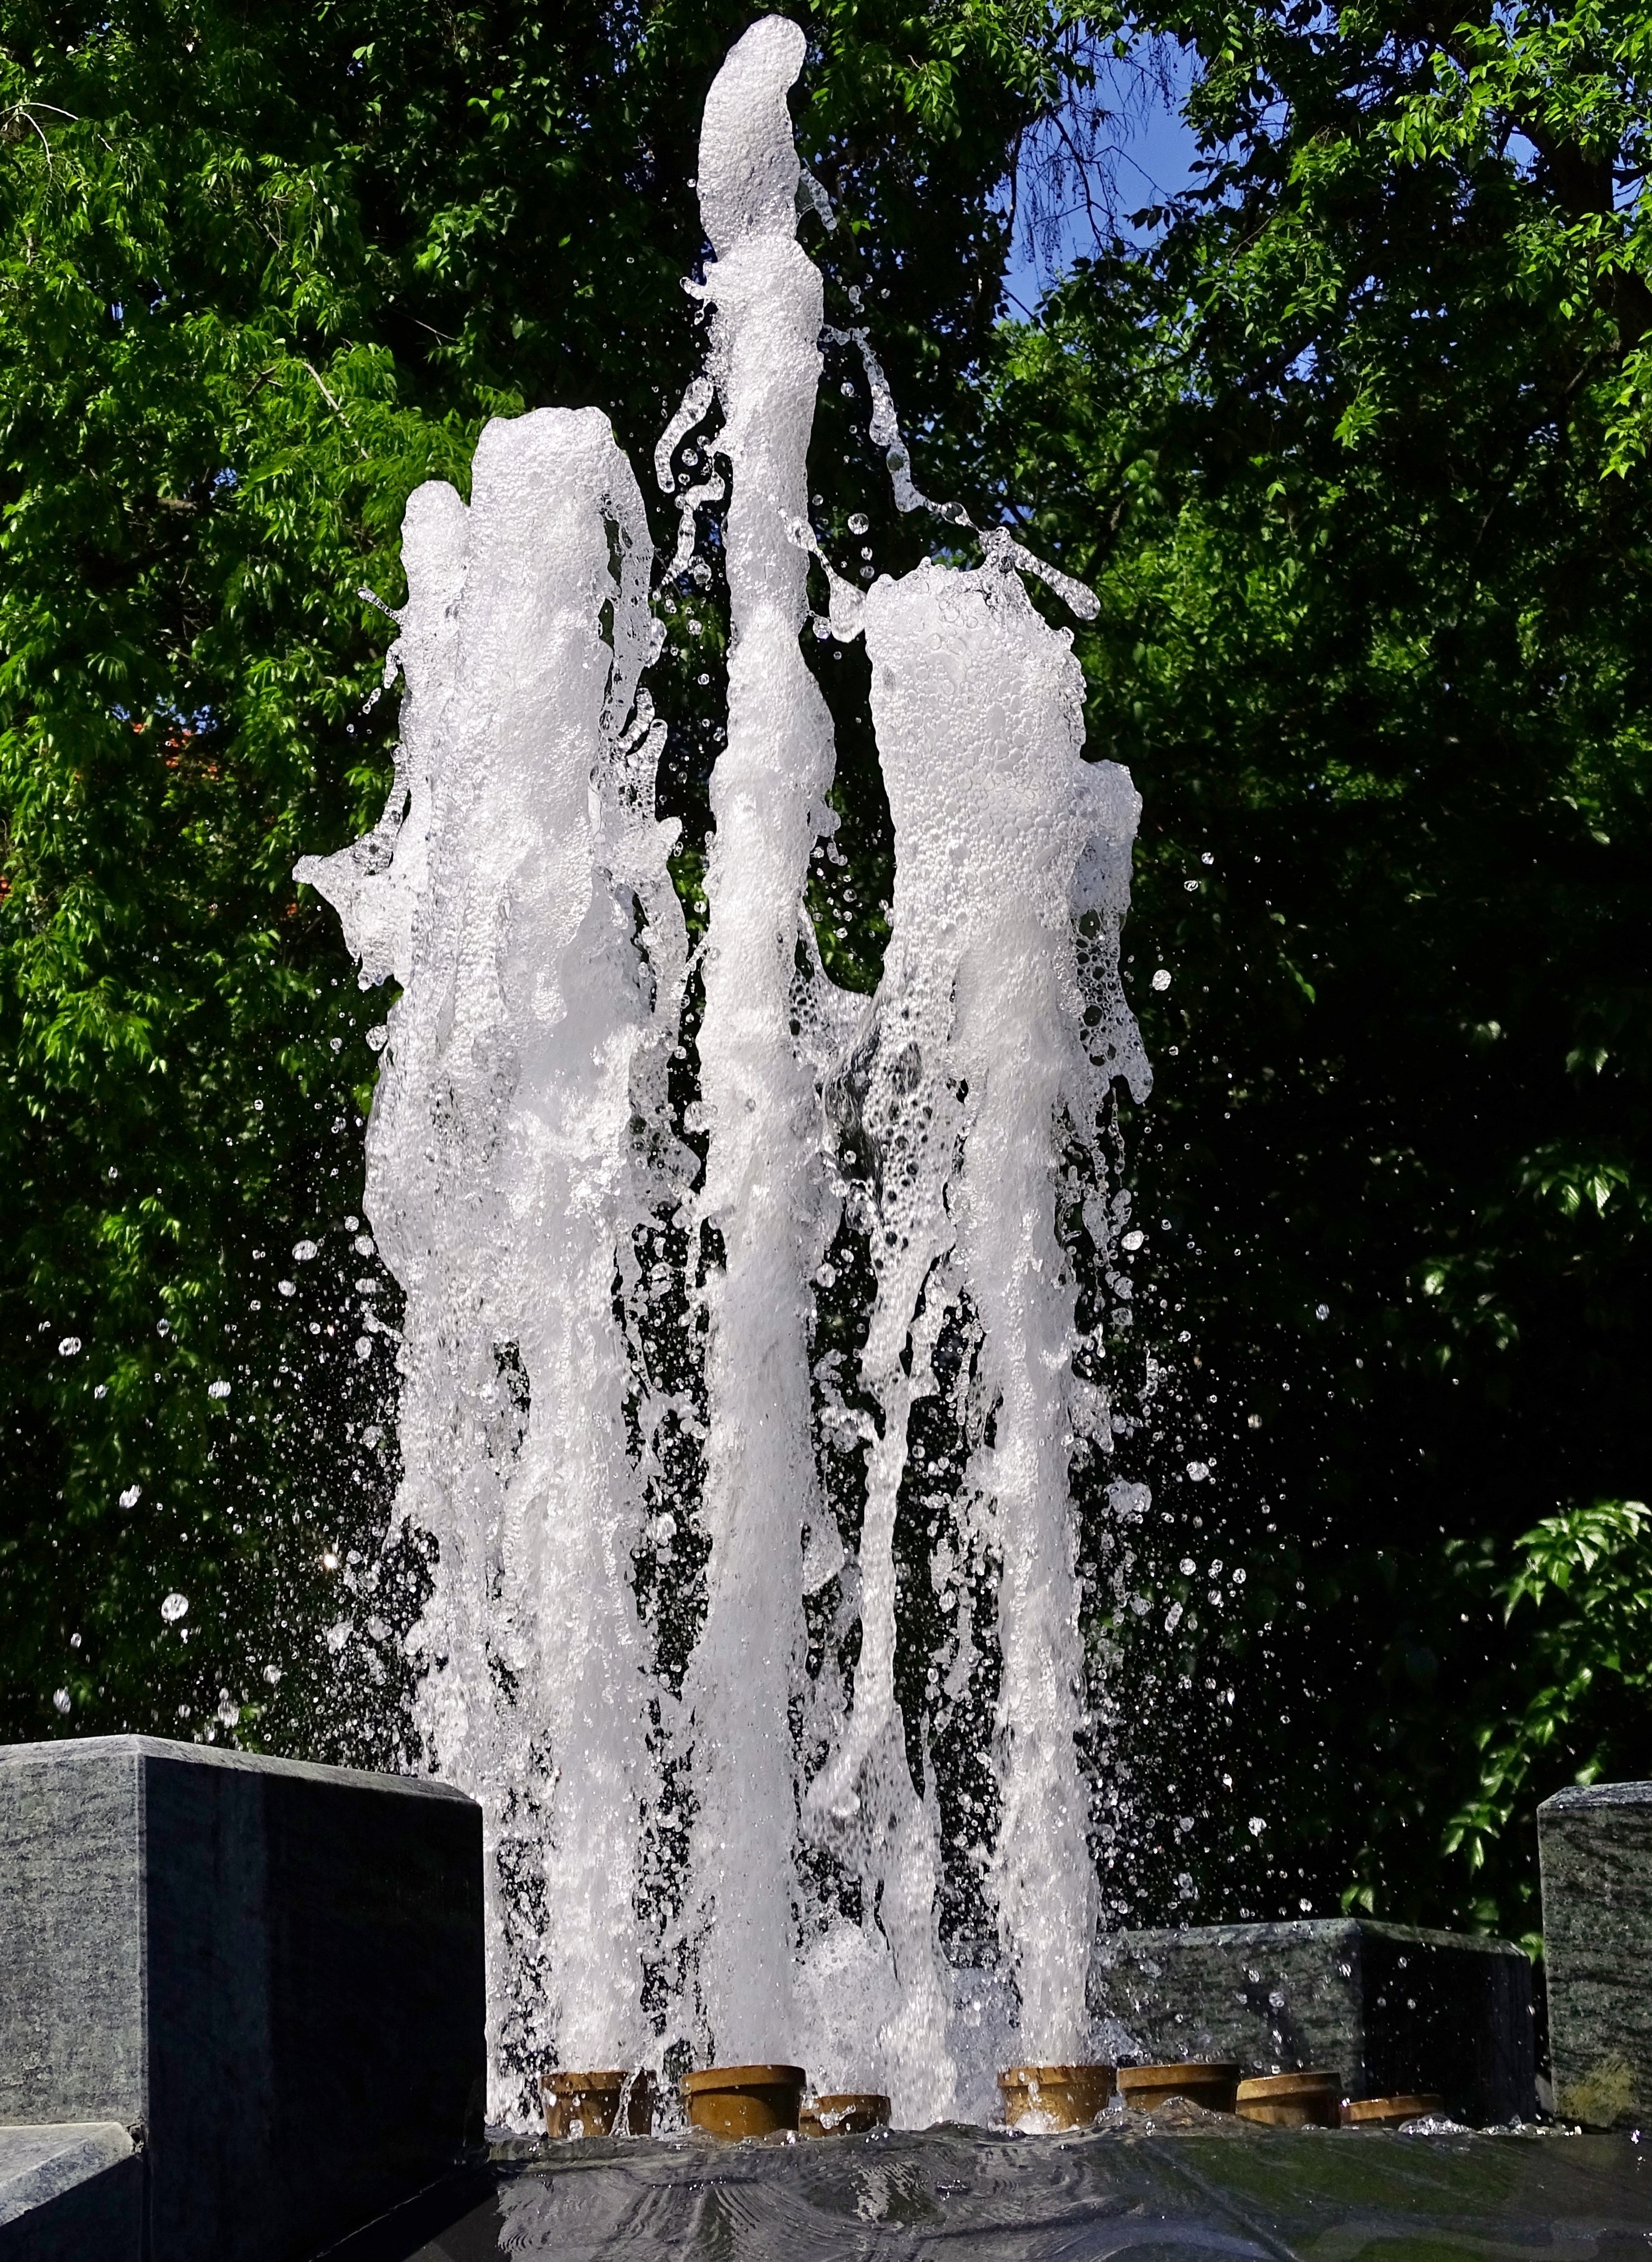
tree, water, waterfall, wet, monument, statue, ice, season, sculpture, memorial, art, fountain, icicle, water feature, freezing, inject, fontan, woody plant